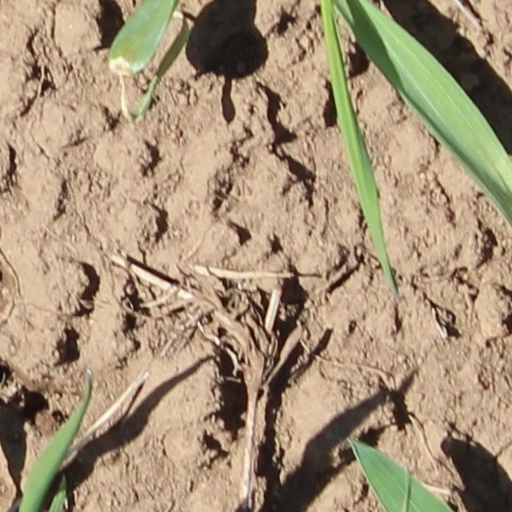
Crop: wheat